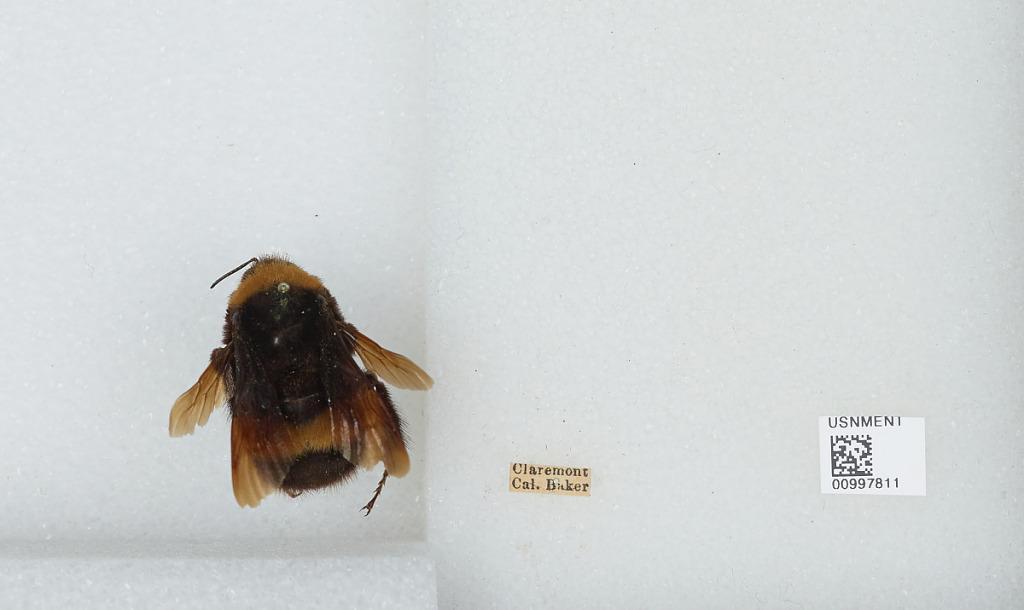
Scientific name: Bombus (Crotchiibombus) crotchii Cresson
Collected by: Baker
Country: United States
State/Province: California
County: Los Angeles
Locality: Claremont
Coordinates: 34.11, -117.72